Orly Air Base

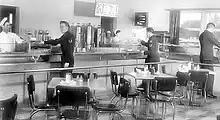
Snack Bar at the MATS Terminal, Orly Air Base, 1955

The air terminal at Orly replaced the troopship as the common carrier for USAF personnel heading to France. The 7113th Personnel Processing Squadron operated the Paris Air Passenger Center (PAPC) in Paris. PAPC processed 15,300 inbound and 21,100 outbound personnel during the last six months of 1957. Outbound Air Force troops were given a three-hour time block to report to PAPC, then moved by bus to Orly AB for their flight back to CONUS. The average processing time for inbound troops assigned to France was three hours. This time was measured from aircraft off-loading at Orly to bus off-loading at a Paris train station for their trip to their new assignments in France. By 1955 there were forty units attached to the 7415th ABG for administrative and logistical support around France. The 7415th operated fifteen C-47A Skytrains, one C-54G Skymaster, one C-121A Lockheed Constellation, and one Convair C-131B Samaritan aircraft based at Orly for VIP transportation within Europe (Special Air Support), and for proficiency flying. The 7415th Food Service section was always busy, preparing 4,600 in-flight meals per month for passengers on outbound military flights as well as operating the base mess hail for unit and transient personnel.